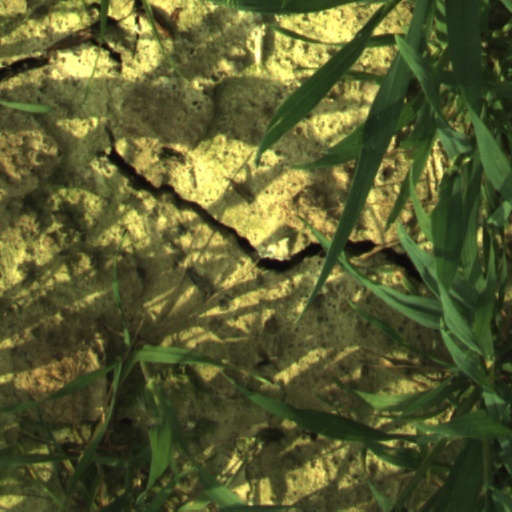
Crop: wheat